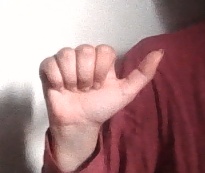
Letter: dhad